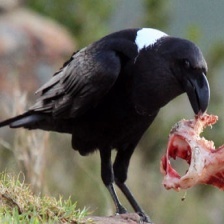
Species: WHITE NECKED RAVEN
Scientific name: CORVUS ALBICOLLIS